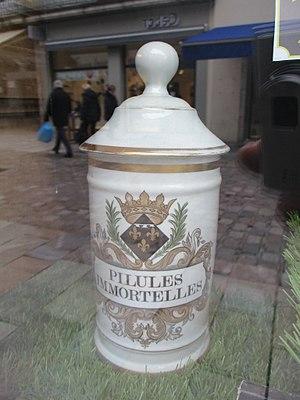
Pillules d’immortalité (pot humoristique de pharmacopée de simples médecines d'apothicaire)
L'immortalité ou la vie prolongée ad libitum implique la notion de forme de vie ou au moins de pensée échappant à la mort, ou de vie après la mort, physique et / ou spirituel des esprits et des âmes, d'ordre naturelle, divine, allégorique, de mémoire, ou autre... Elle est un des thèmes controversés majeurs de toute l'Histoire de l'Humanité, de l'anthropologie, de la médecine, des sciences, de la métaphysique, de la philosophie, de la psychologie, de la mythologie, de la foi religieuse, et des arts, de la littérature, et de la culture...